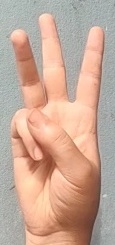
ASL sign: W